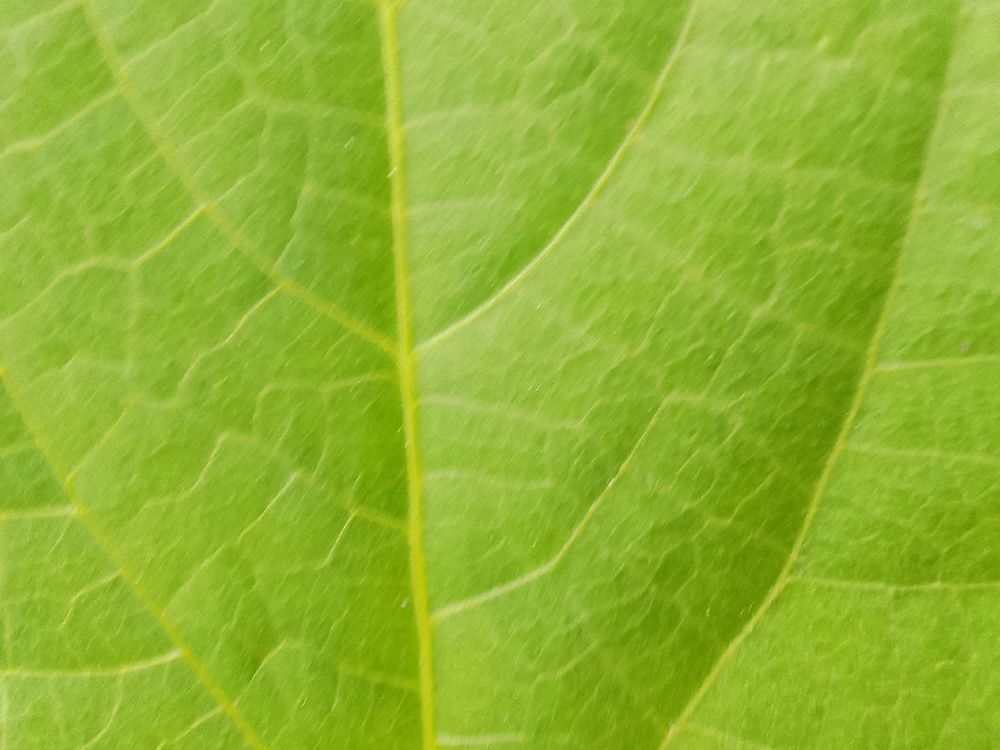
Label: healthy